Good works

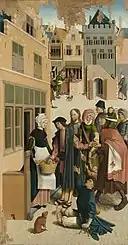
Part of "De zeven werken van barmhartigheid" ("The Seven Works of Charity") by Master of Alkmaar displayed in the Church of Saint Lawrence

Methodist theologian Brian Black compared the Catholic, Lutheran, and Methodist positions on good works as they relate to salvation: